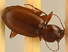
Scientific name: Synuchus impunctatus
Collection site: Bartlett Experimental Forest NEON (BART), plot BART_068